Pilibhit district

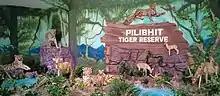

Pilibhit Tiger Reserve is located in Pilibhit district, Mahof range of Uttar Pradesh state in India. It lies along the India-Nepal border in the foothills of the Himalayas and the plains of the 'terai' in Uttar Pradesh. It is one of India's 50 Project Tiger Tiger reserves.